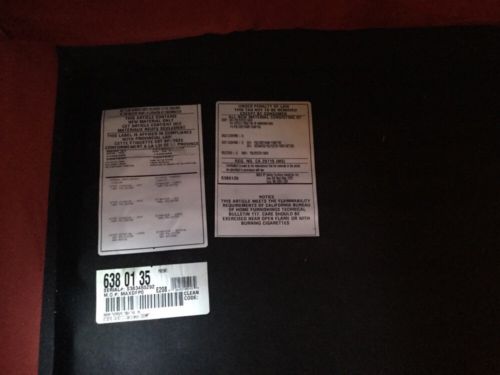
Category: sofa